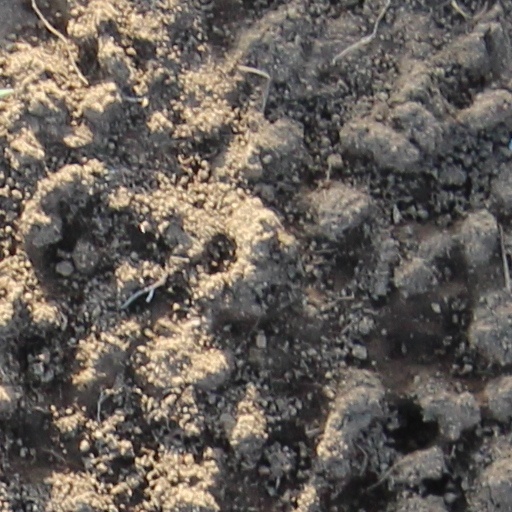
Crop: wheat